Max Corput

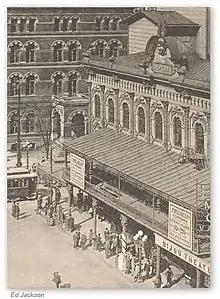
DeGive's Opera House building toward the end of its life, doing business as the Bijou Theater

Corput died on January 16, 1911, in Atlanta and was buried there in Oakland Cemetery. His grave was unmarked until 2014. His wife, and mother of their six children, Marie, was 24 years younger than him and died in 1920. Corput and his battery are the namesakes of the Sons of Confederate Veterans "Capt. Max van den Corput's Battery Camp #669".